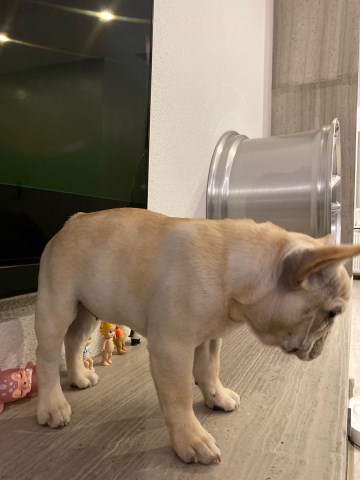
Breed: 1121-n000002-French_bulldog